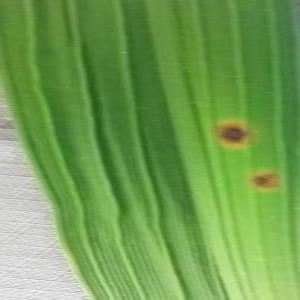
Disease: Brownspot